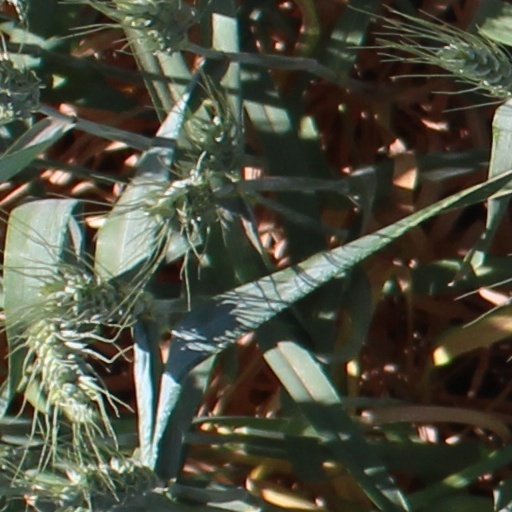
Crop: wheat